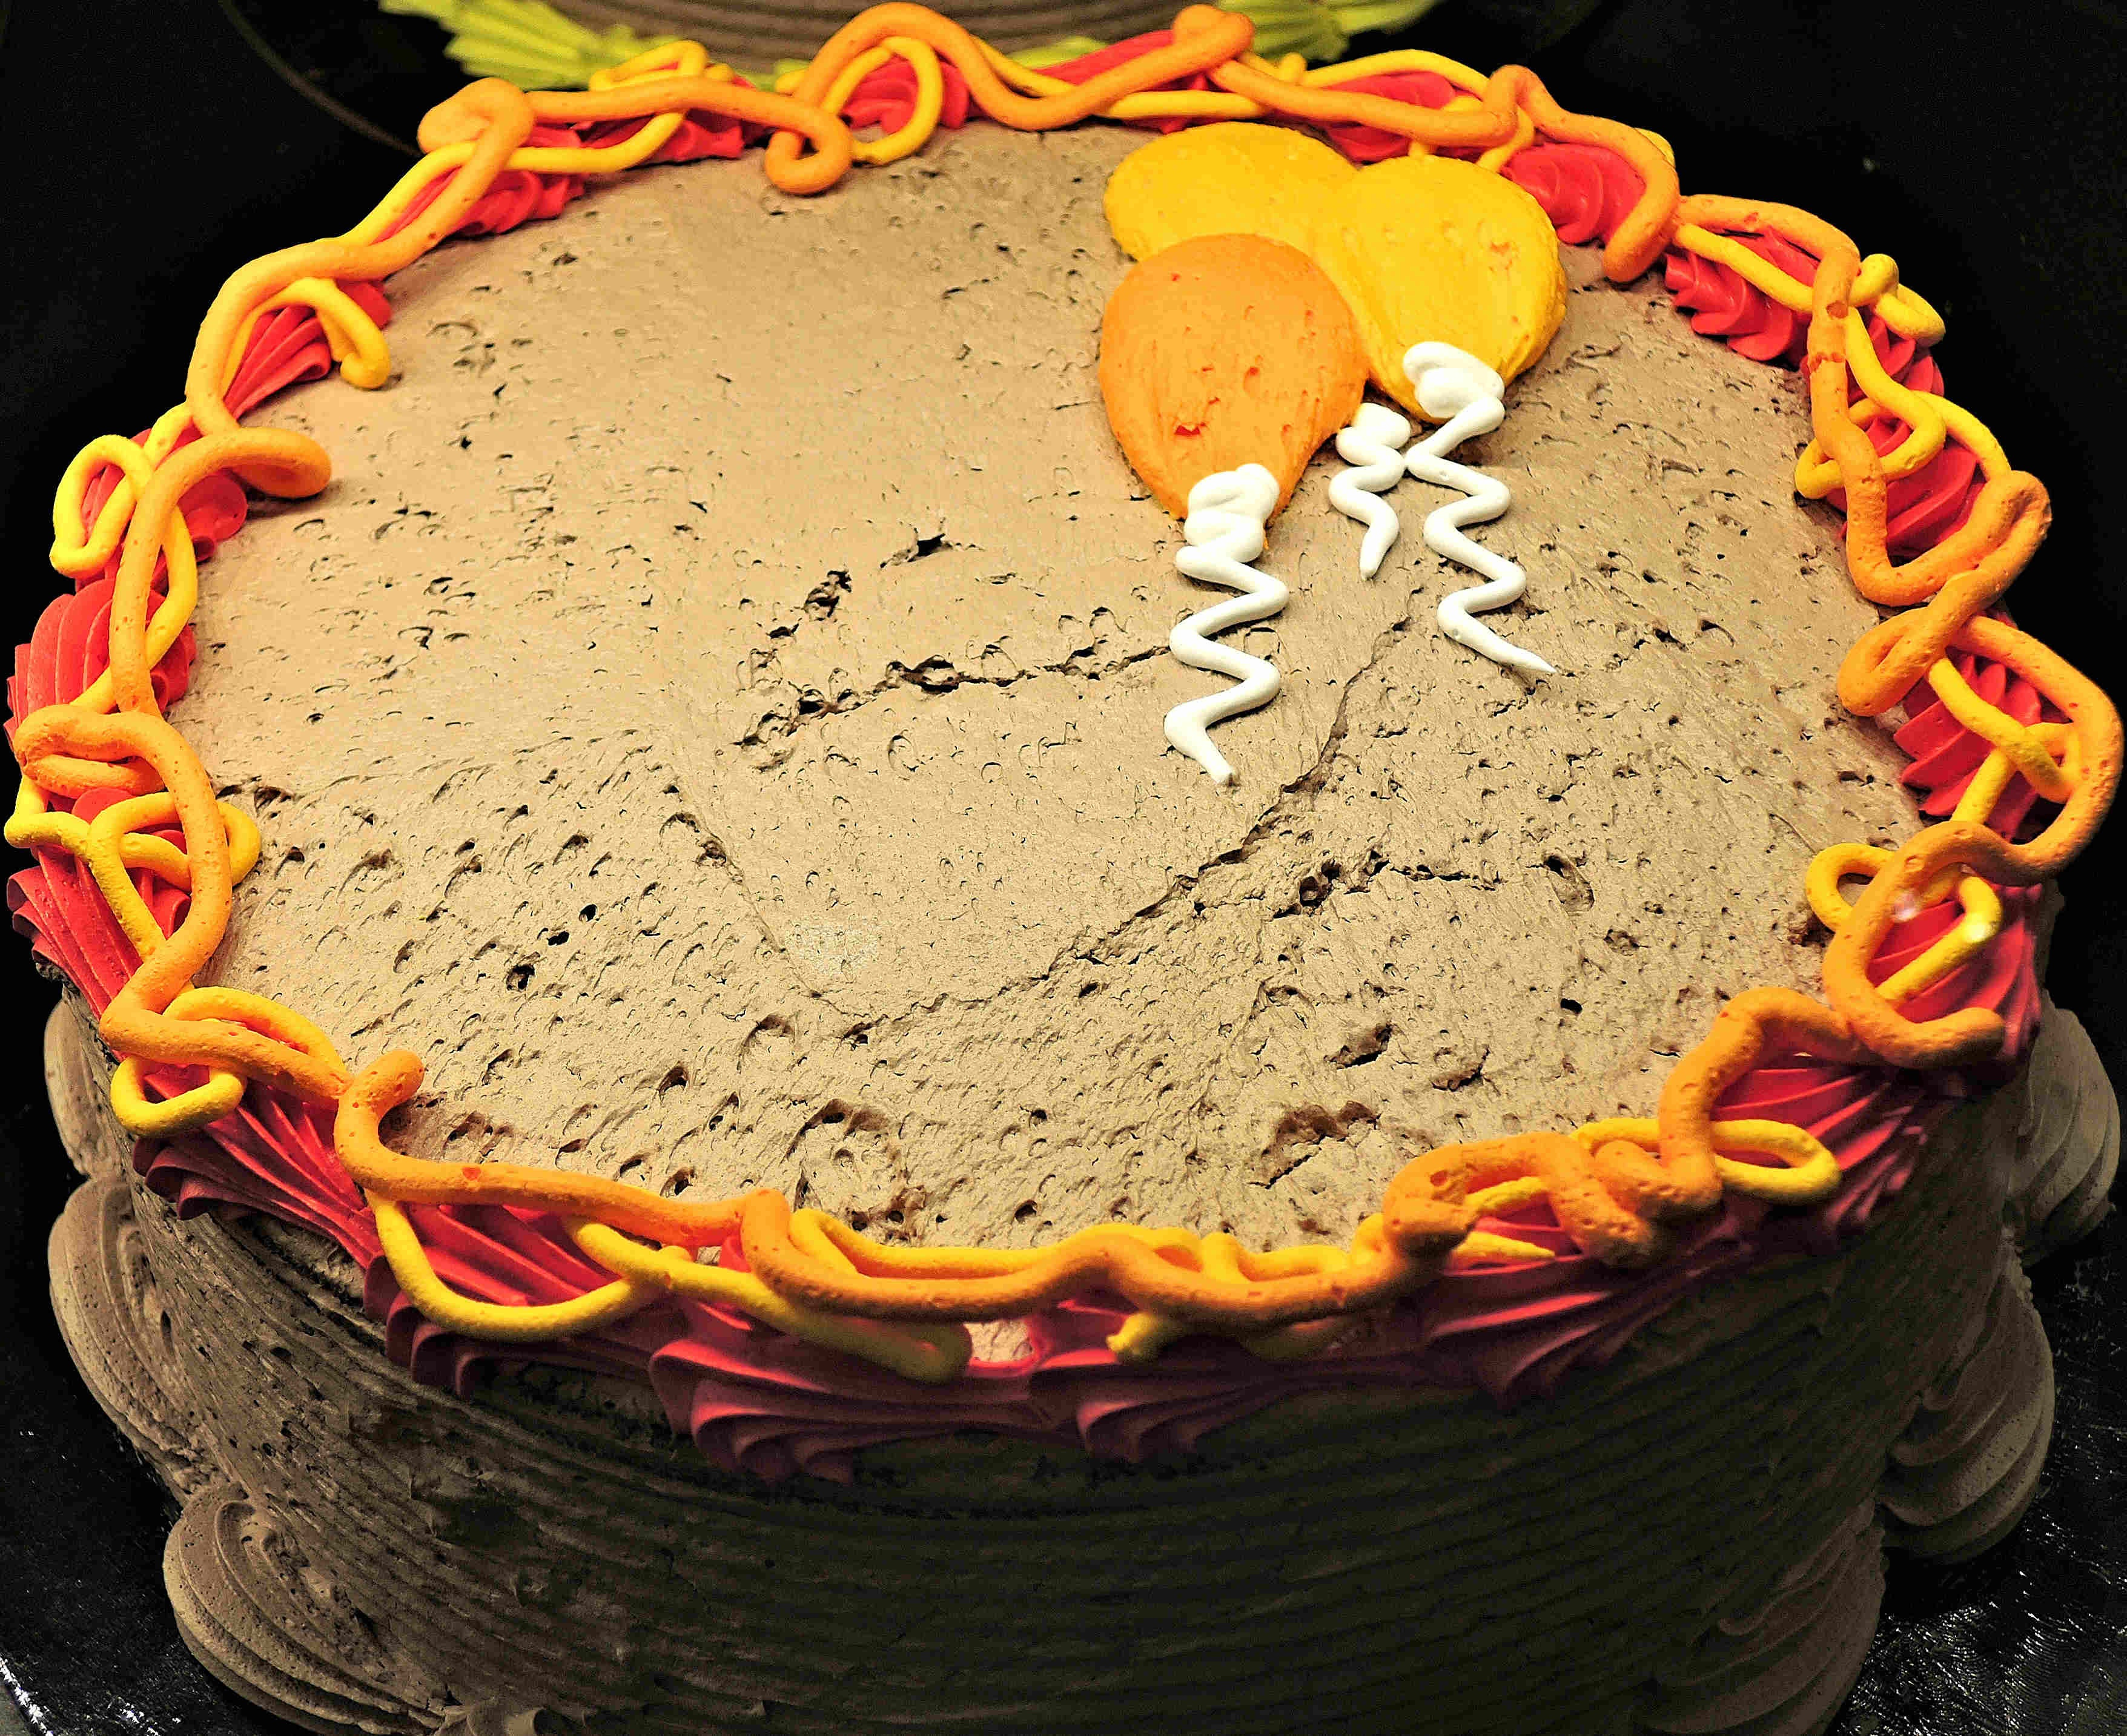
food, halloween, baking, dessert, cuisine, cake, birthday cake, chocolate cake, thanksgiving, icing, baked goods, torte, sweet food, buttercream, cake decorating, cake decorations, orange frosting trim